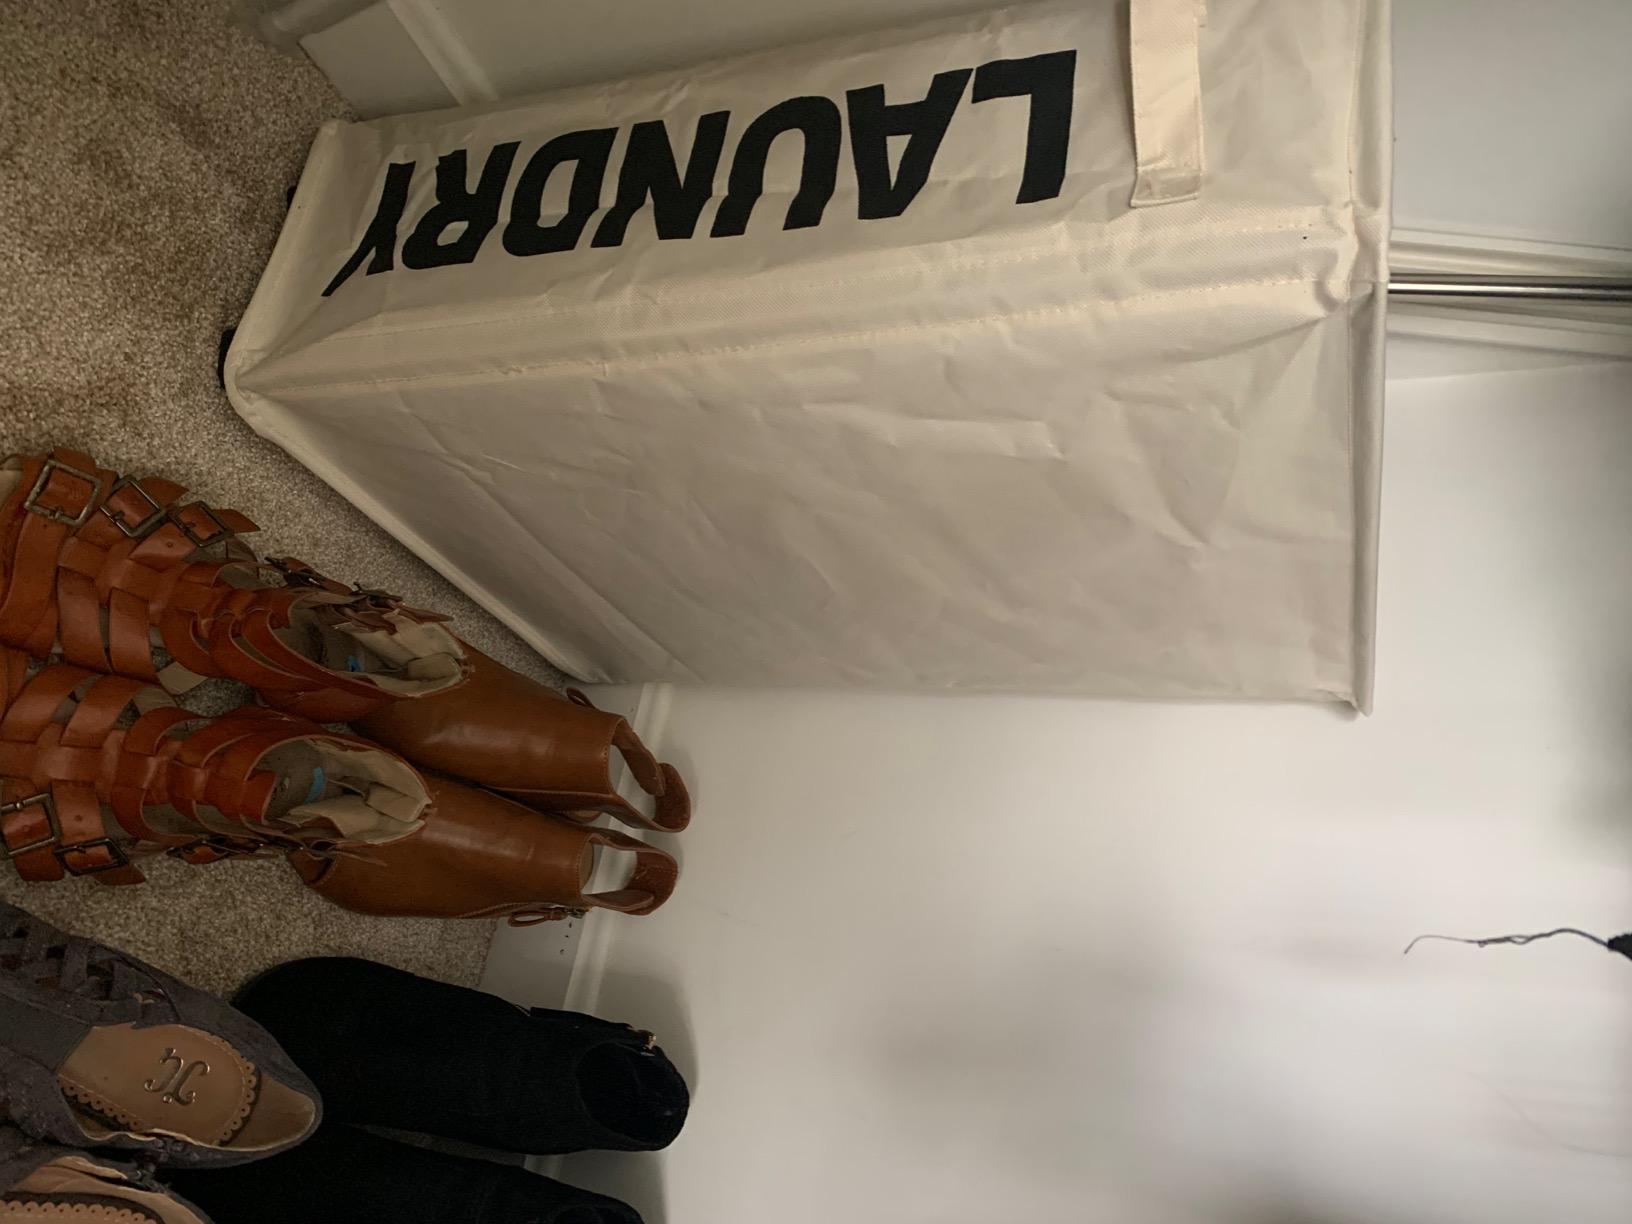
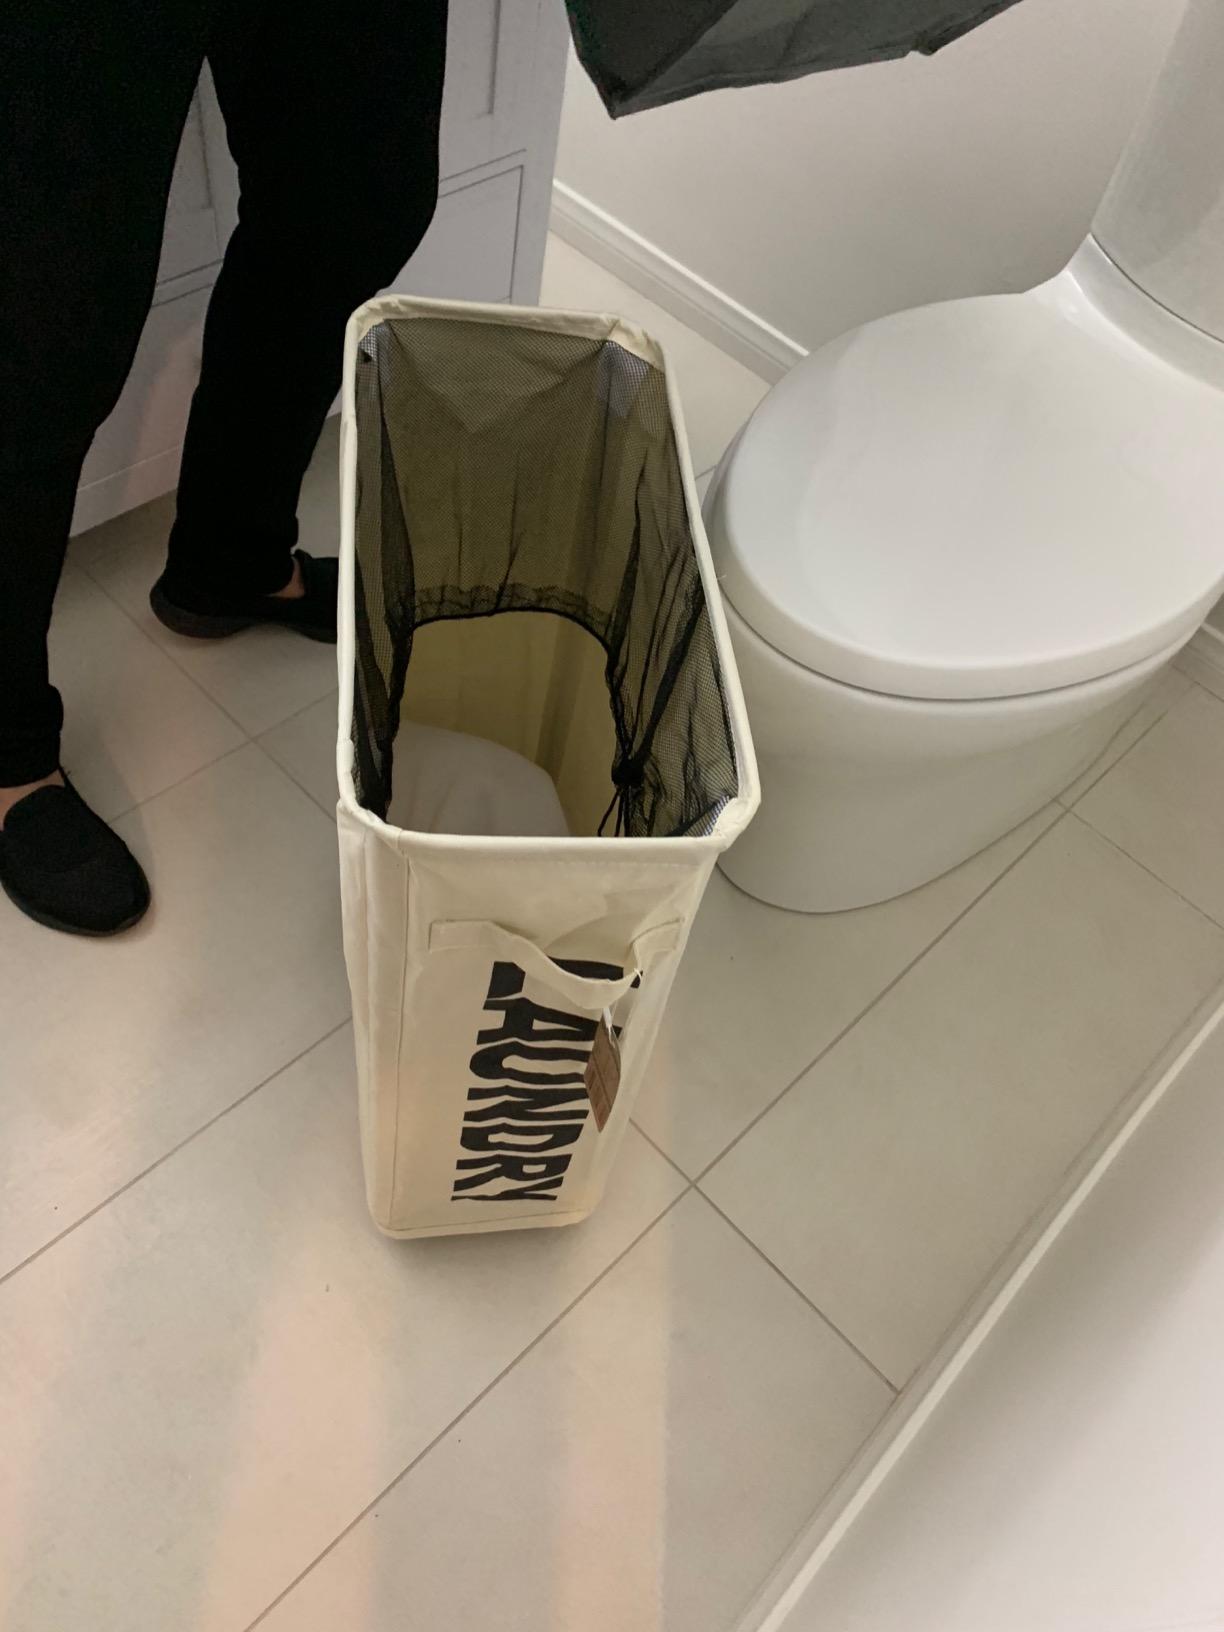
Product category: items_hamper
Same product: yes